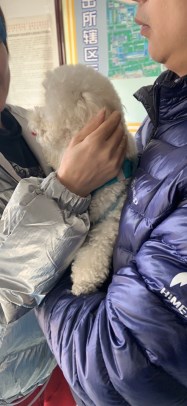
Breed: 3083-n000117-Bichon_Frise